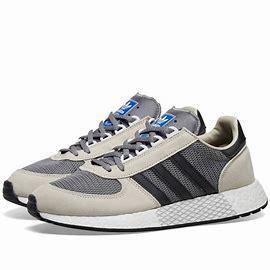
Brand: Adidas
Model: Marathon Tech